Trouble with Jolanthe

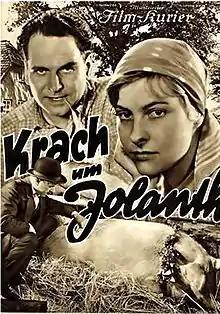
German film poster

Trouble with Jolanthe (German: Krach um Jolanthe) is a 1934 German romantic comedy film directed by Carl Froelich and starring Wilhelm P. Krüger, Marianne Hoppe and Olaf Bach. It was remade in 1955 as "The Happy Village". A separate Swedish adaptation "Jolanta the Elusive Pig" had been released in 1945.